Describe the emotion expressed in this image:  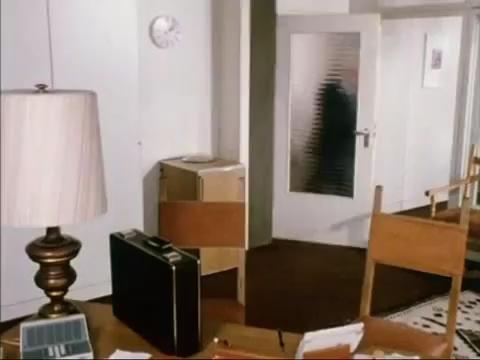
This person displays Suffering, valence and arousal with low intensity.